Carbon steel

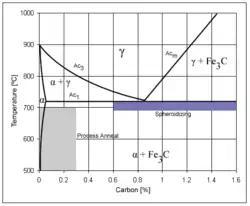
Iron-carbon phase diagram, showing the temperature and carbon ranges for certain types of heat treatments

The purpose of heat treating carbon steel is to change the mechanical properties of steel, usually ductility, hardness, yield strength, or impact resistance. Note that the electrical and thermal conductivity are only slightly altered. As with most strengthening techniques for steel, Young's modulus (elasticity) is unaffected. All treatments of steel trade ductility for increased strength and vice versa. Iron has a higher solubility for carbon in the austenite phase; therefore all heat treatments, except spheroidizing and process annealing, start by heating the steel to a temperature at which the austenitic phase can exist. The steel is then quenched (heat drawn out) at a moderate to low rate allowing carbon to diffuse out of the austenite forming iron-carbide (cementite) and leaving ferrite, or at a high rate, trapping the carbon within the iron thus forming martensite. The rate at which the steel is cooled through the eutectoid temperature (about ) affects the rate at which carbon diffuses out of austenite and forms cementite. Generally speaking, cooling swiftly will leave iron carbide finely dispersed and produce a fine grained pearlite and cooling slowly will give a coarser pearlite. Cooling a hypoeutectoid steel (less than 0.77 wt% C) results in a lamellar-pearlitic structure of iron carbide layers with α-ferrite (nearly pure iron) between. If it is hypereutectoid steel (more than 0.77 wt% C) then the structure is full pearlite with small grains (larger than the pearlite lamella) of cementite formed on the grain boundaries. A eutectoid steel (0.77% carbon) will have a pearlite structure throughout the grains with no cementite at the boundaries. The relative amounts of constituents are found using the lever rule. The following is a list of the types of heat treatments possible: